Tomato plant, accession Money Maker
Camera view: vertical (180 deg); turntable rotation: 300 degrees
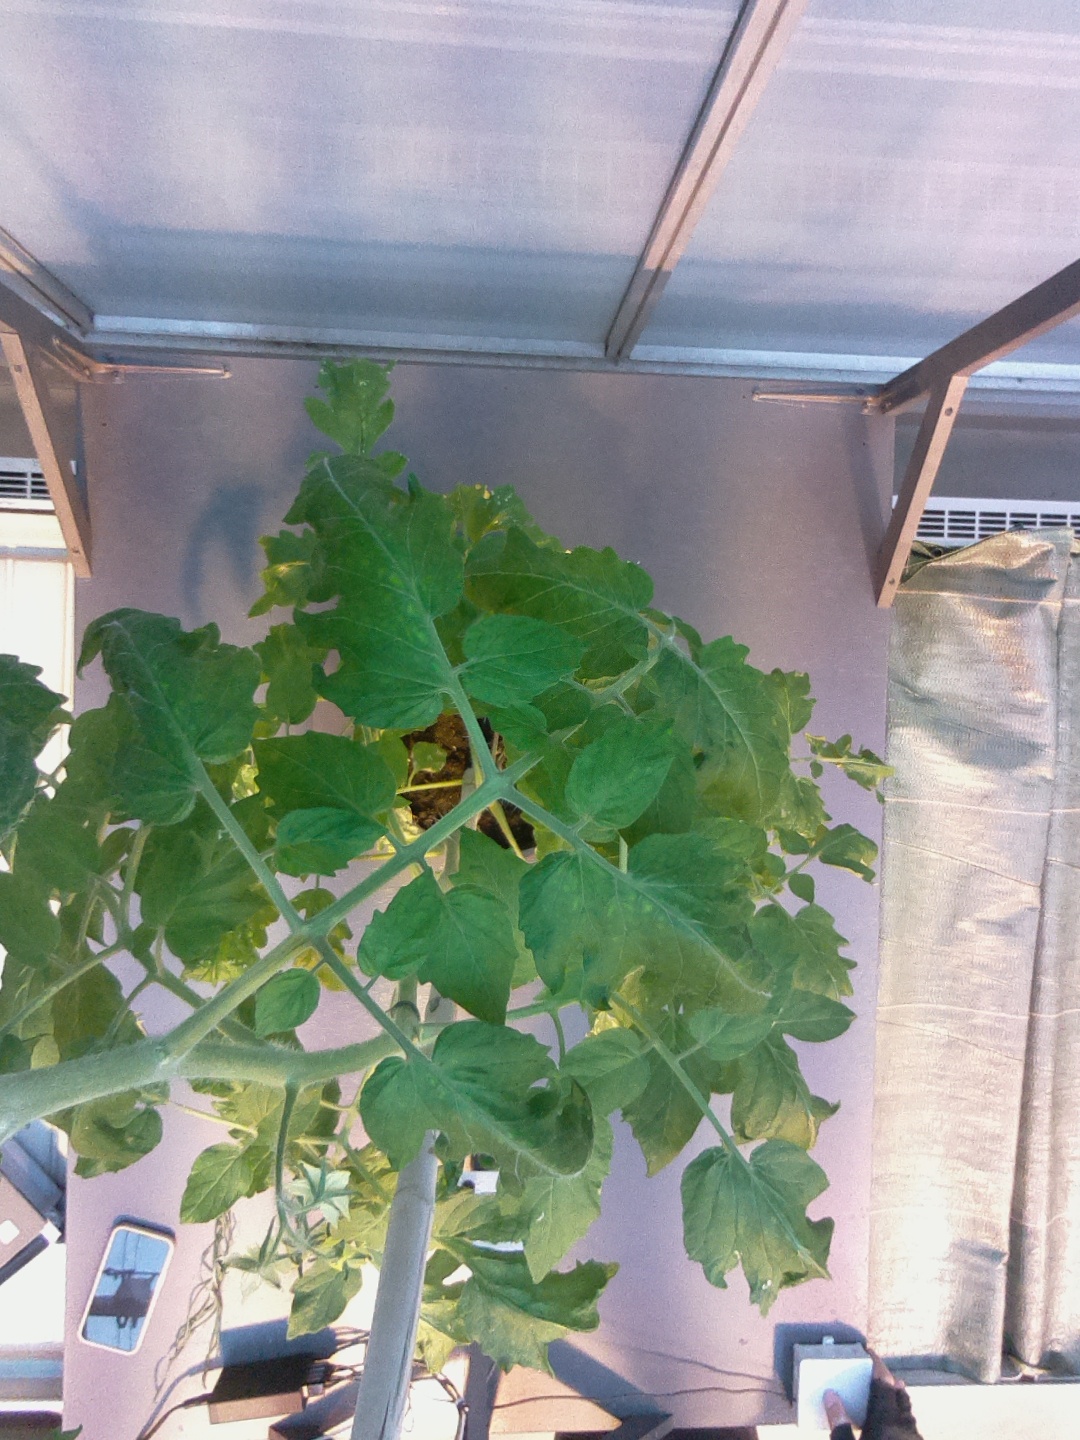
BBCH growth stage 65: Full flowering, 50%-60% of flowers open, first petals falling